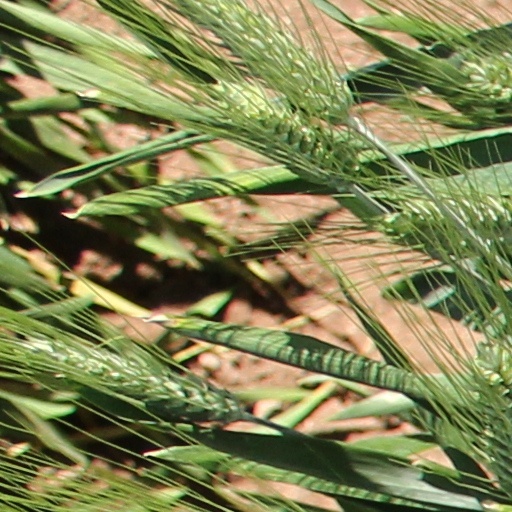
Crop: wheat